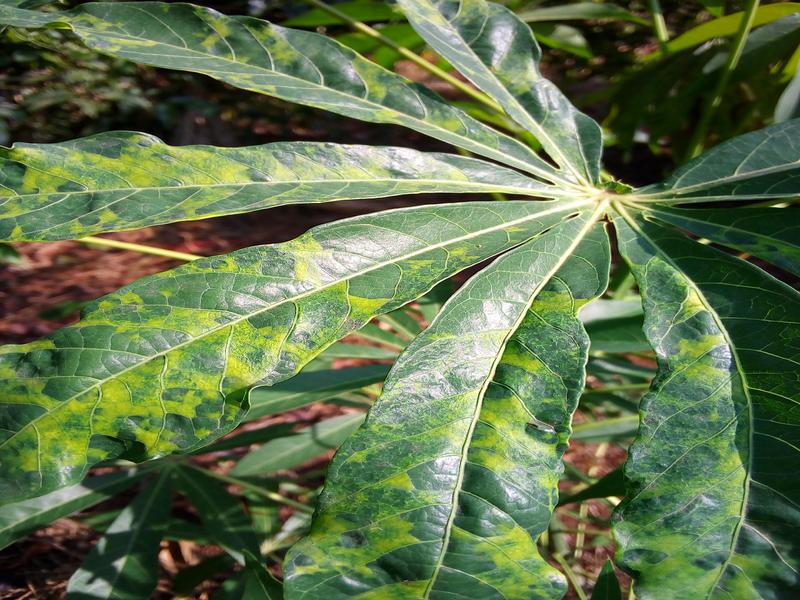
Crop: cassava
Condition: mosaic_disease